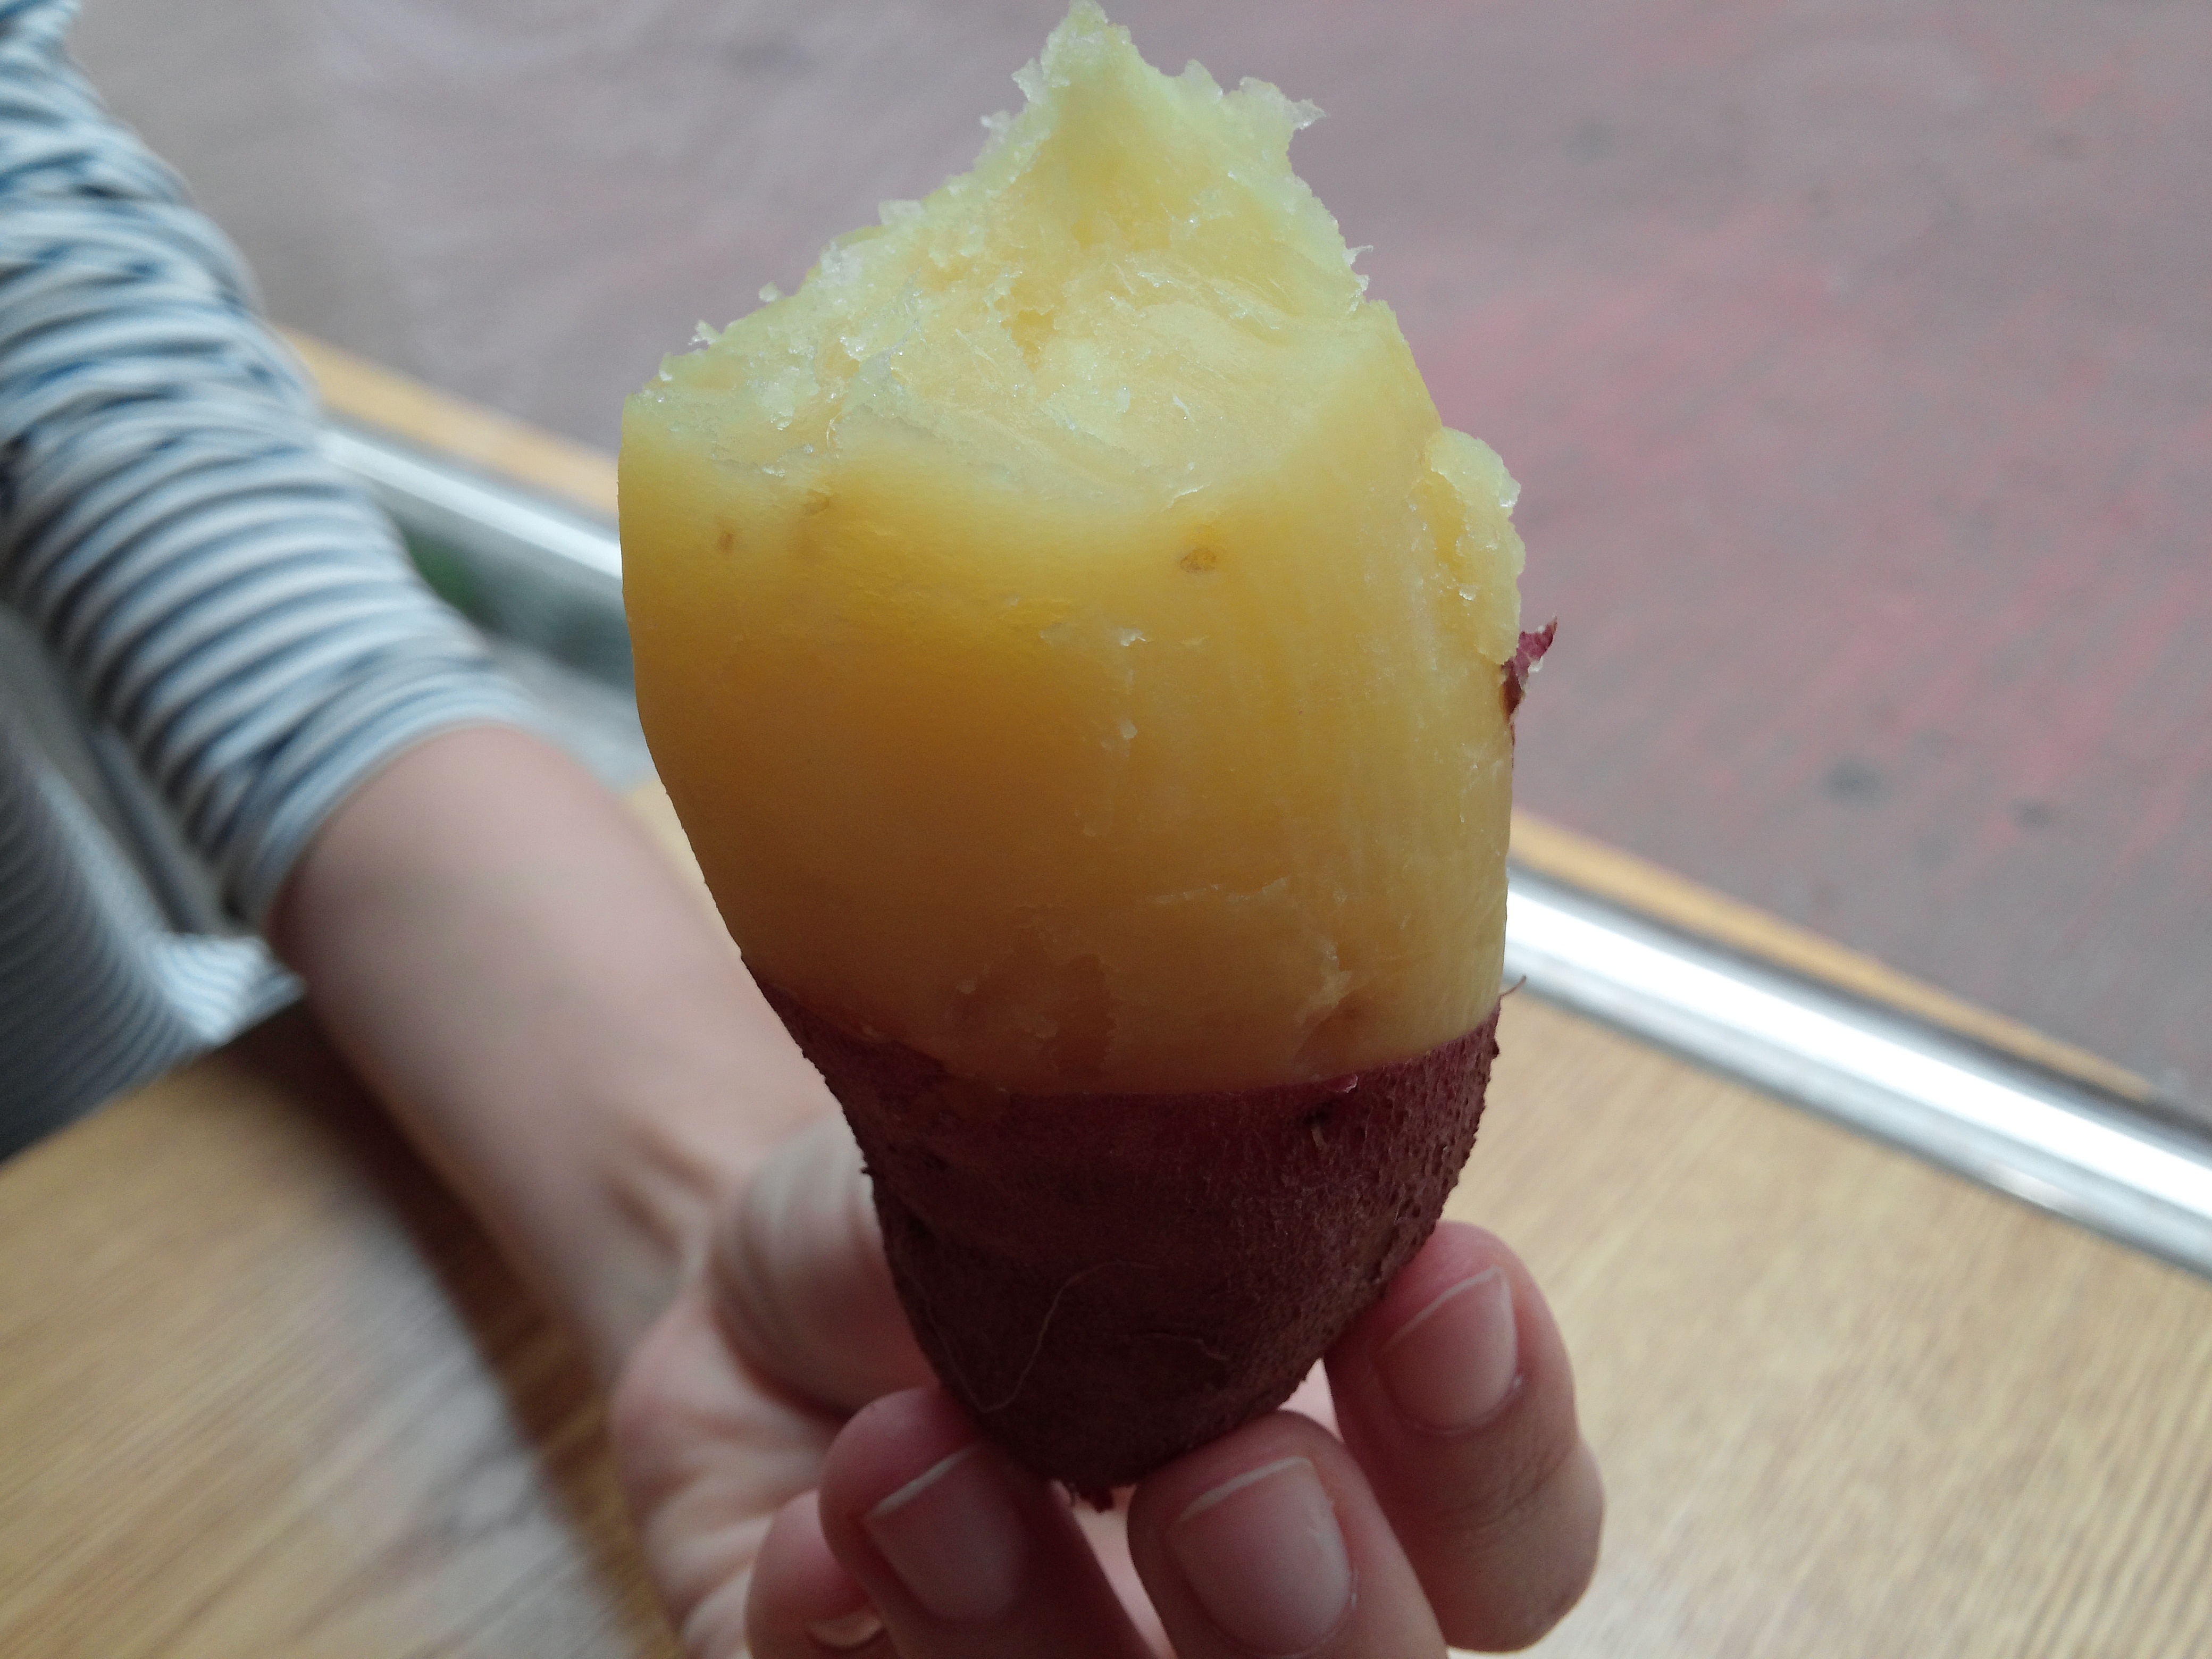
winter, plant, fruit, food, cooking, produce, drink, snack, ice cream, dessert, eat, dining, vegetables, bob, food photography, diet, sweetness, delicious food, flavor, republic of korea, flowering plant, sweet potato, winter food, land plant